1934 Avusrennen

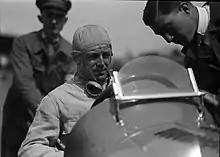
Earl Howe sitting in his Maserati 8CM, prior to the event.

The starting grid was determined by ballot and was reduced to 11 cars following the withdrawal of Daimler-Benz due to a fuel pump problem and Bugatti as the cars were not ready.